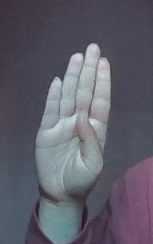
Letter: kaaf